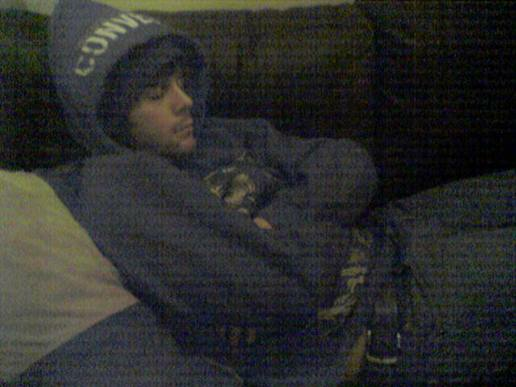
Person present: Yes